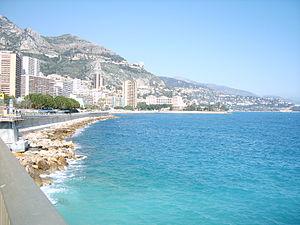
Le Larvotto est un quartier de Monaco, situé dans la partie est de la principauté.